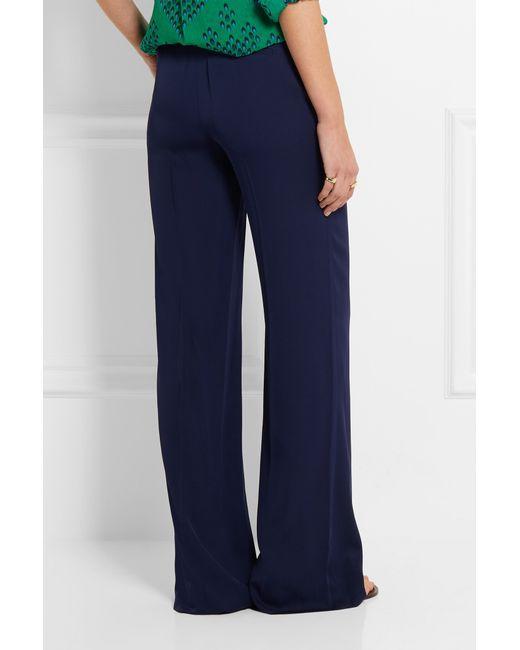
Weites Bein offene Hose blau Farbe